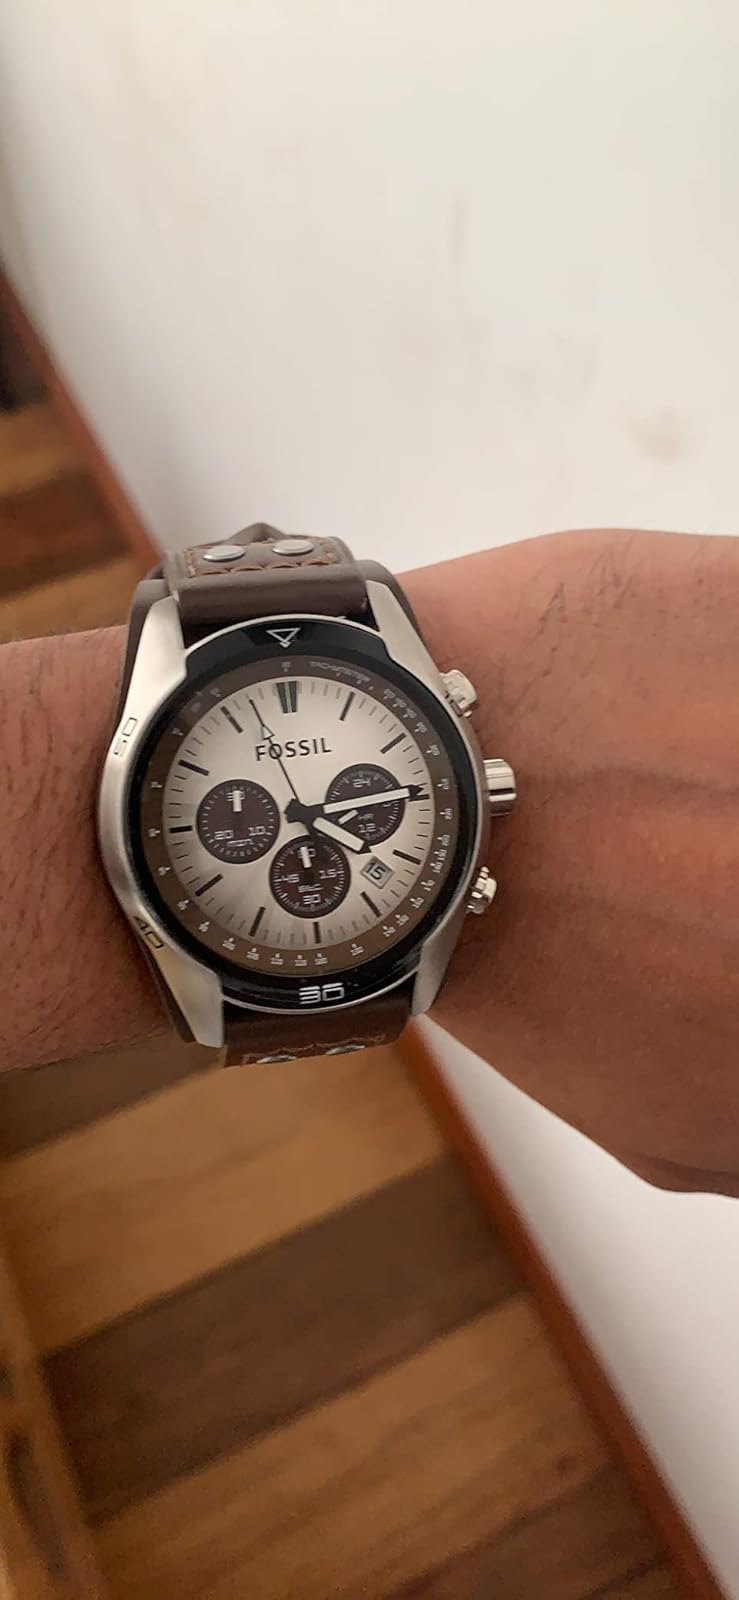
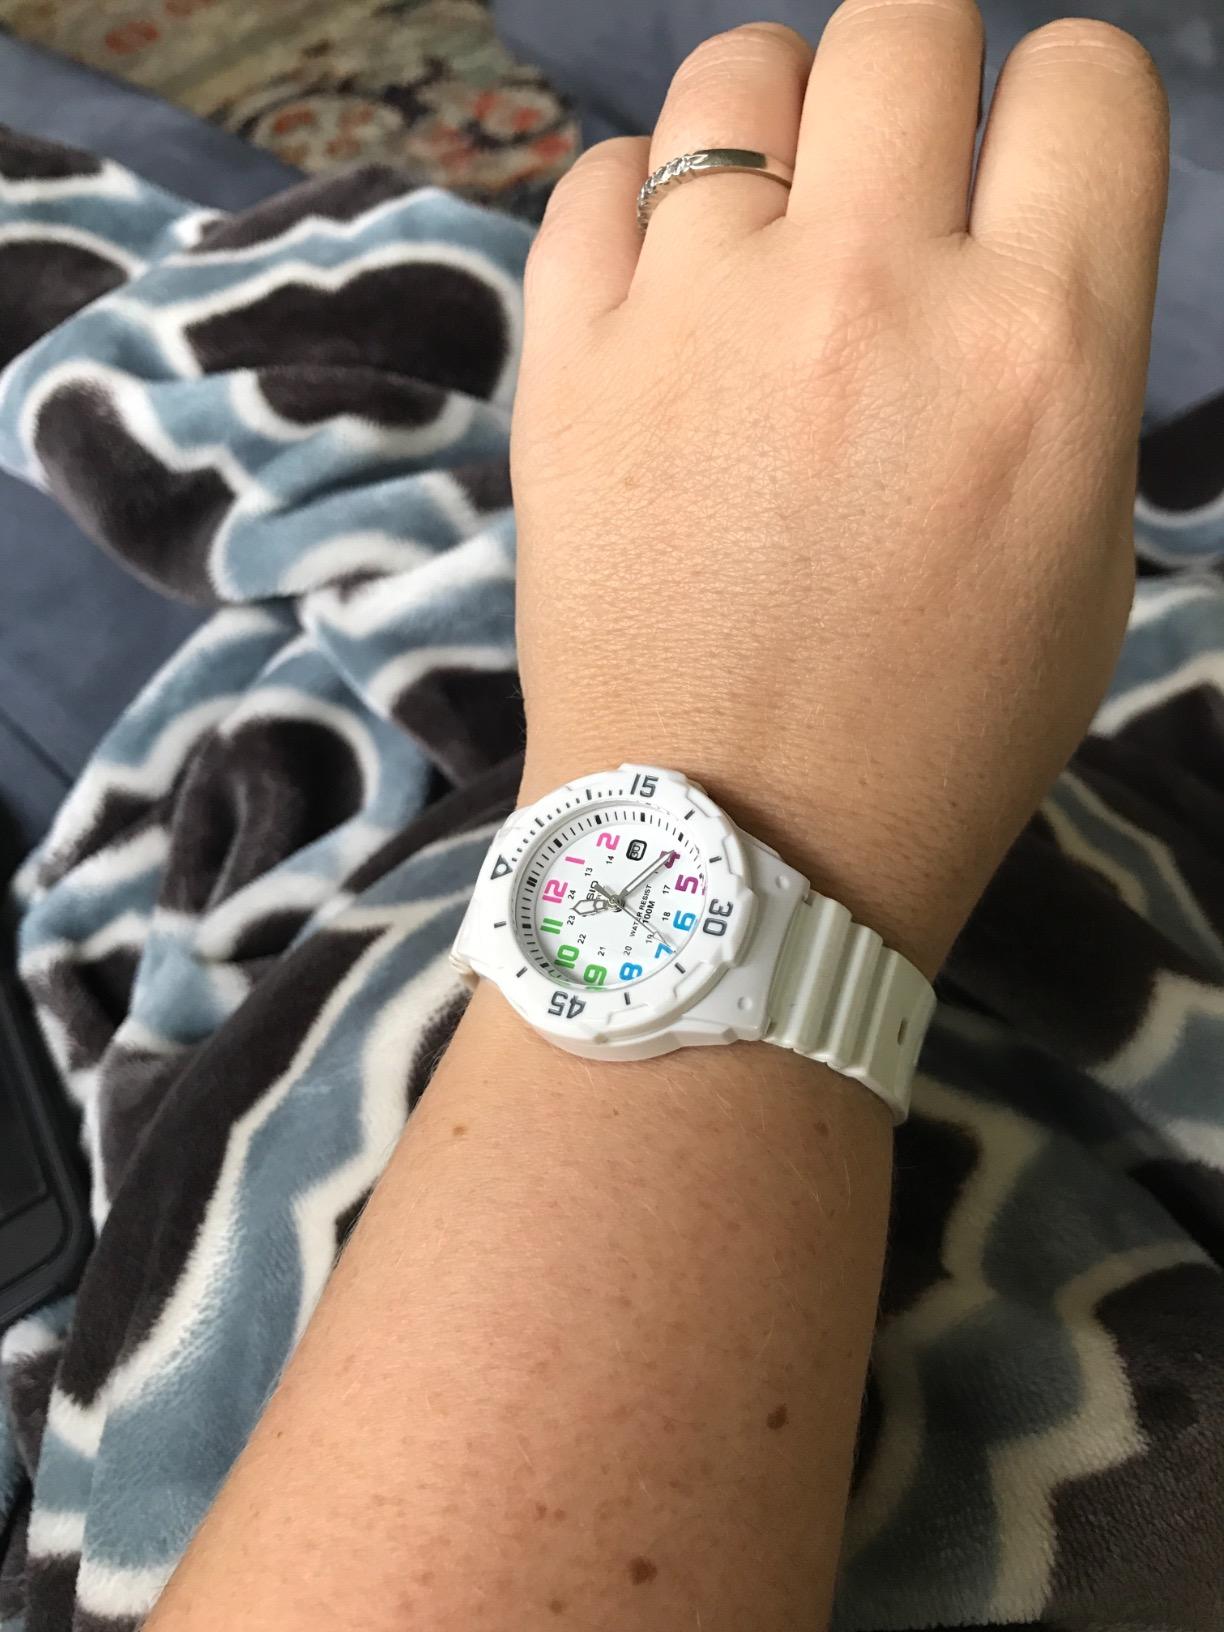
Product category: accessories_watch
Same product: no